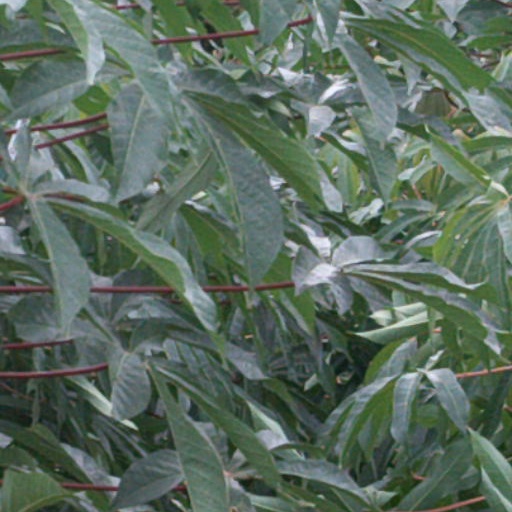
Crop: cassava